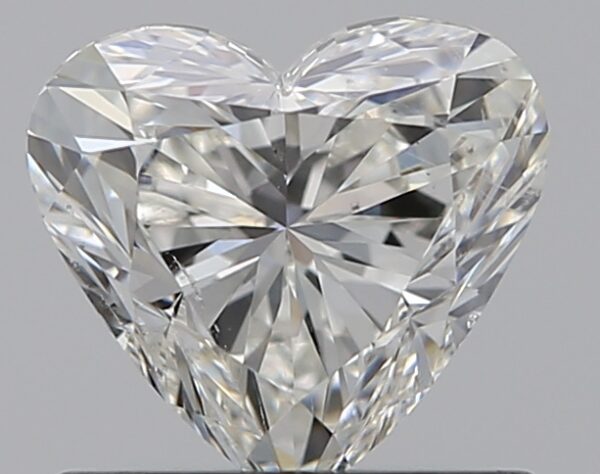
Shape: heart
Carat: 0.7
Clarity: SI1
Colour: I
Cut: VG
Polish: EX
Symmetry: VG
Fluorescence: N
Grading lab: GIA
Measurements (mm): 5.52 x 5.97 x 3.55